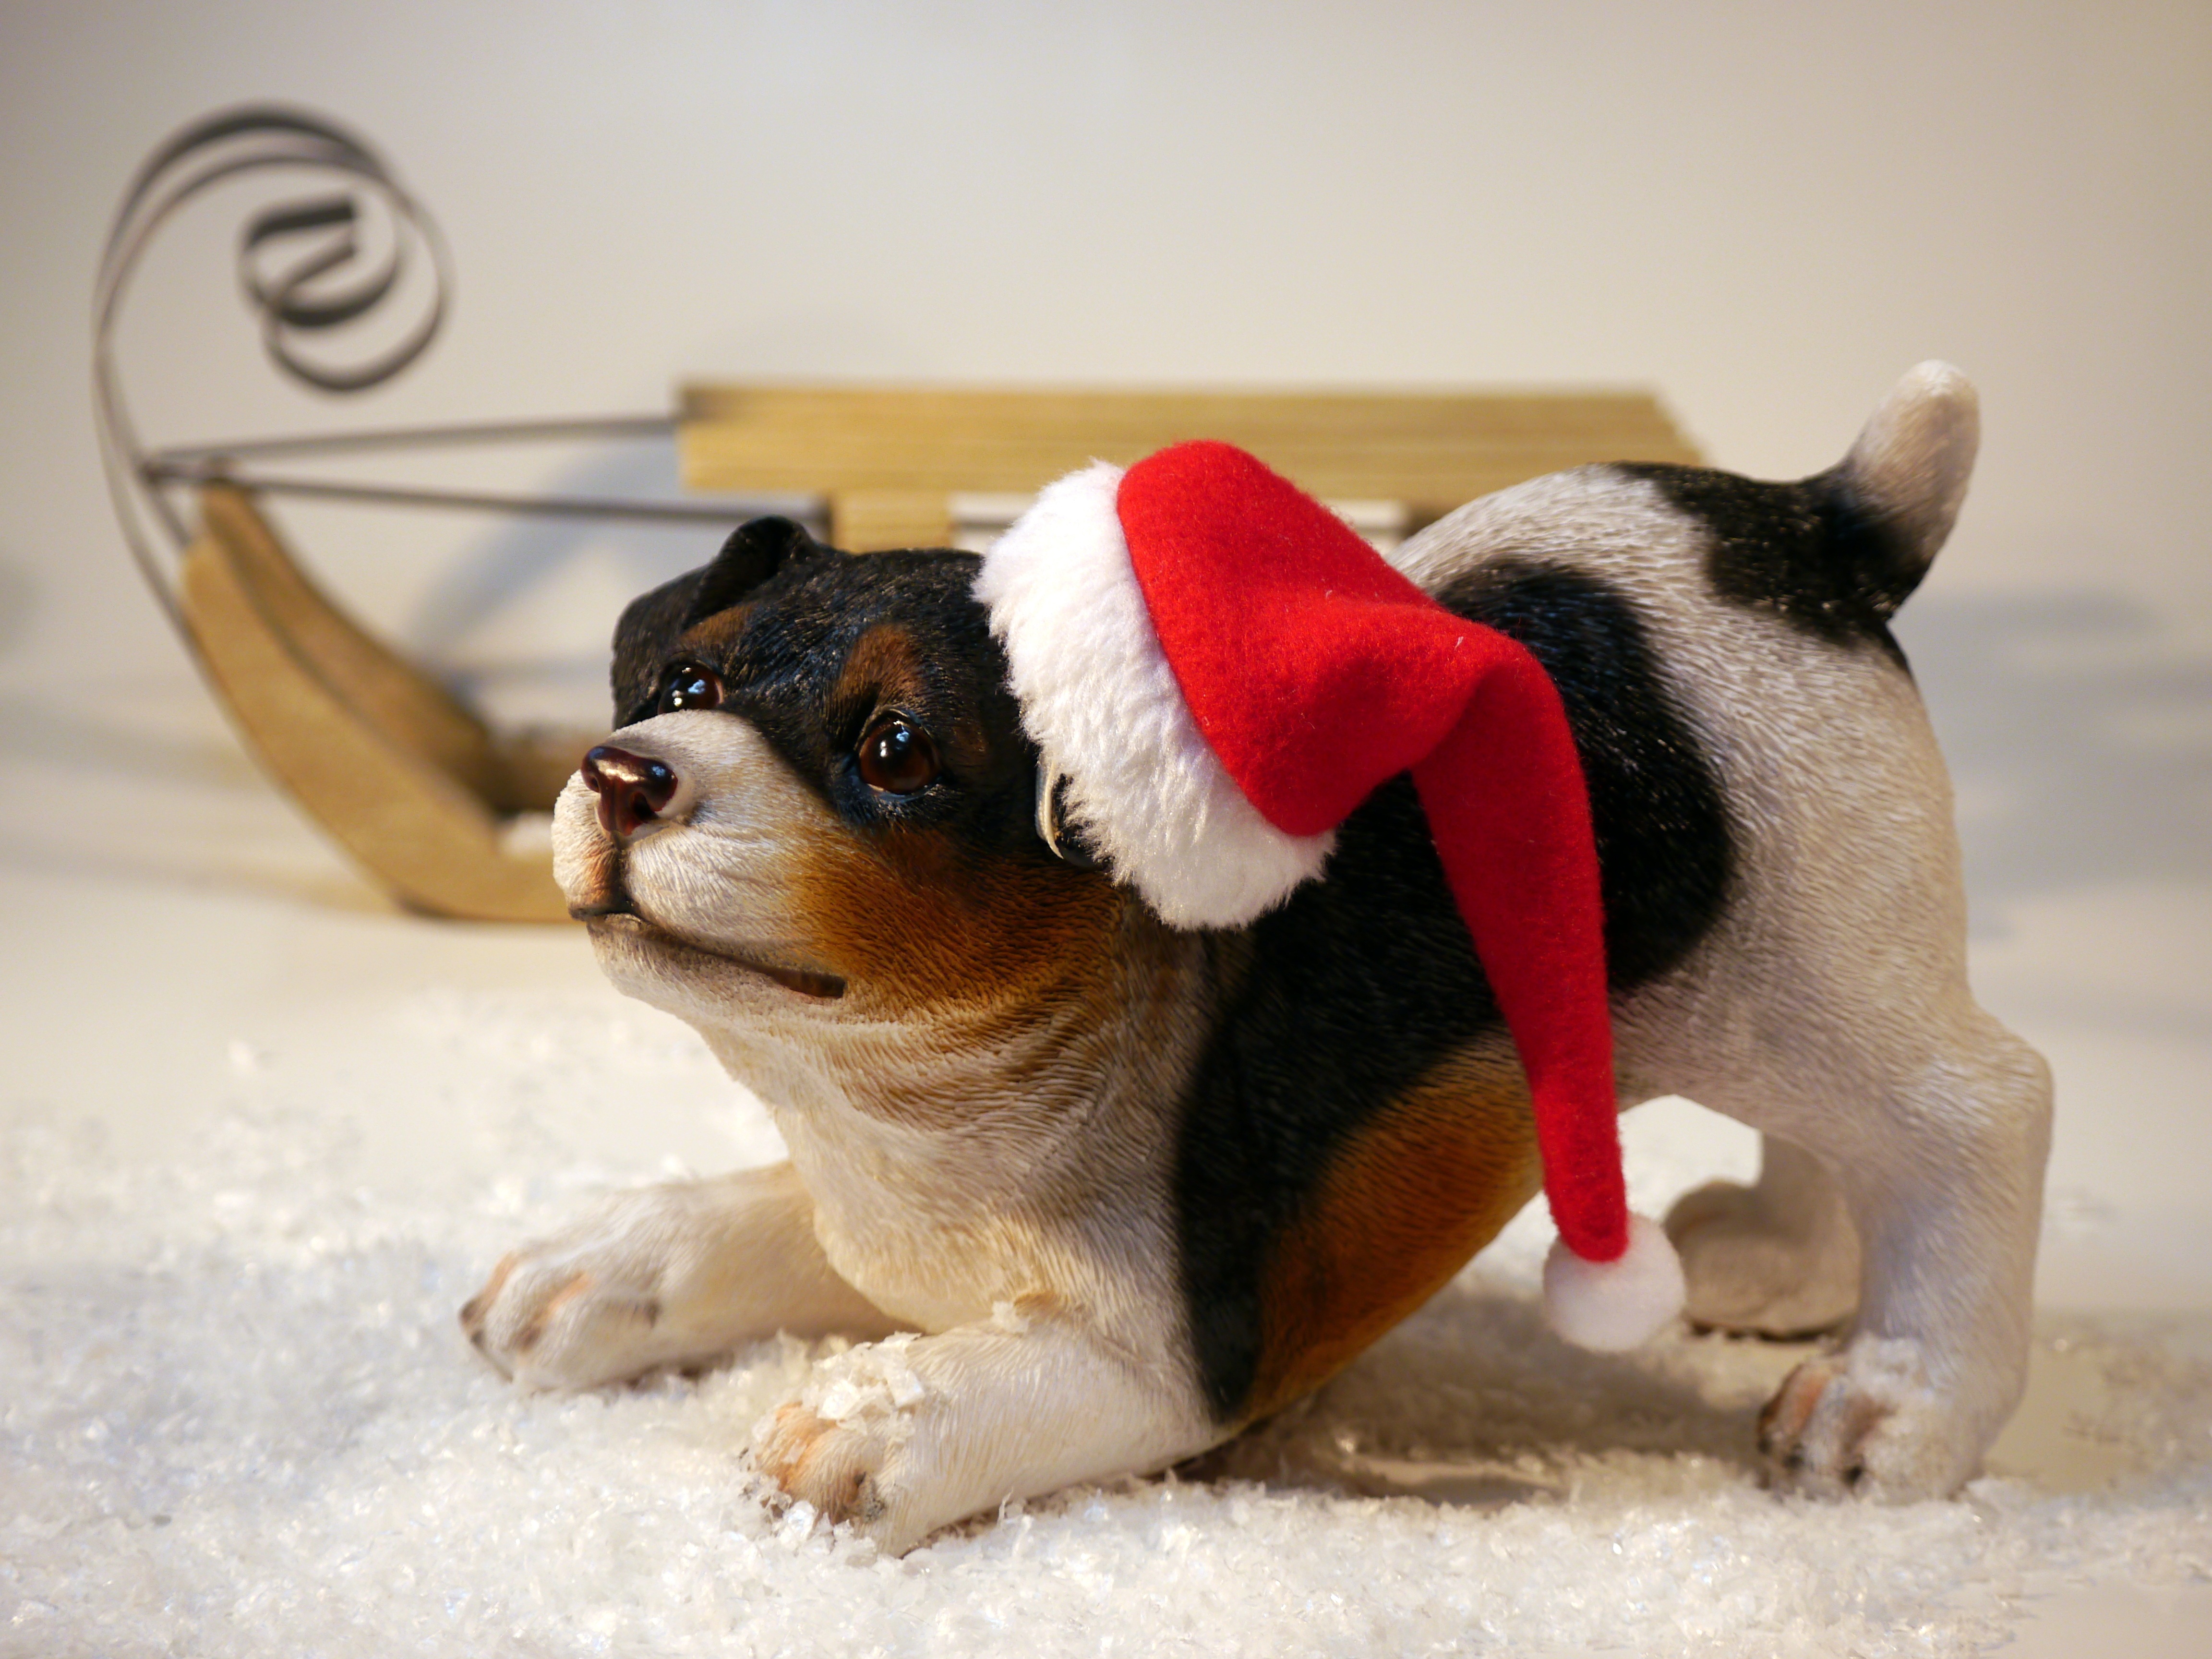
blur, play, puppy, dog, animal, cute, looking, pet, fur, portrait, young, mammal, hat, sit, close up, cheerful, indoors, fun, focus, little, vertebrate, domestic, adorable, breed, pedigree, stuffed toy, dog like mammal, christmas hat